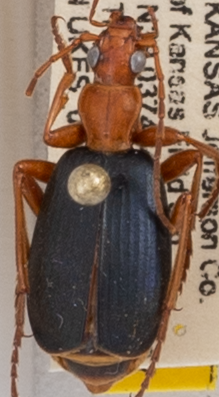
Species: Brachinus alternans
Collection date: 2021-06-30
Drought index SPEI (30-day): -0.452
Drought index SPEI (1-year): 0.114
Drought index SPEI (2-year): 0.782